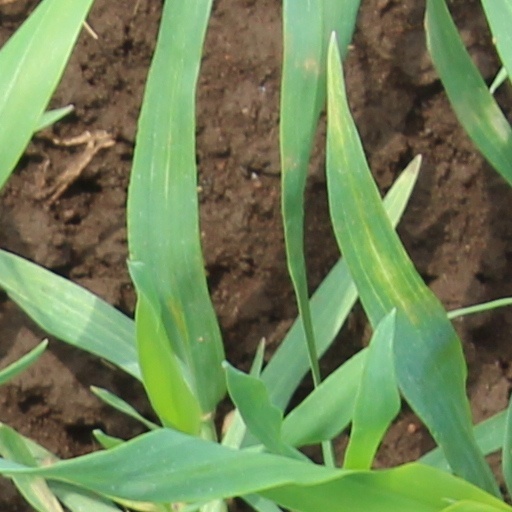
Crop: wheat